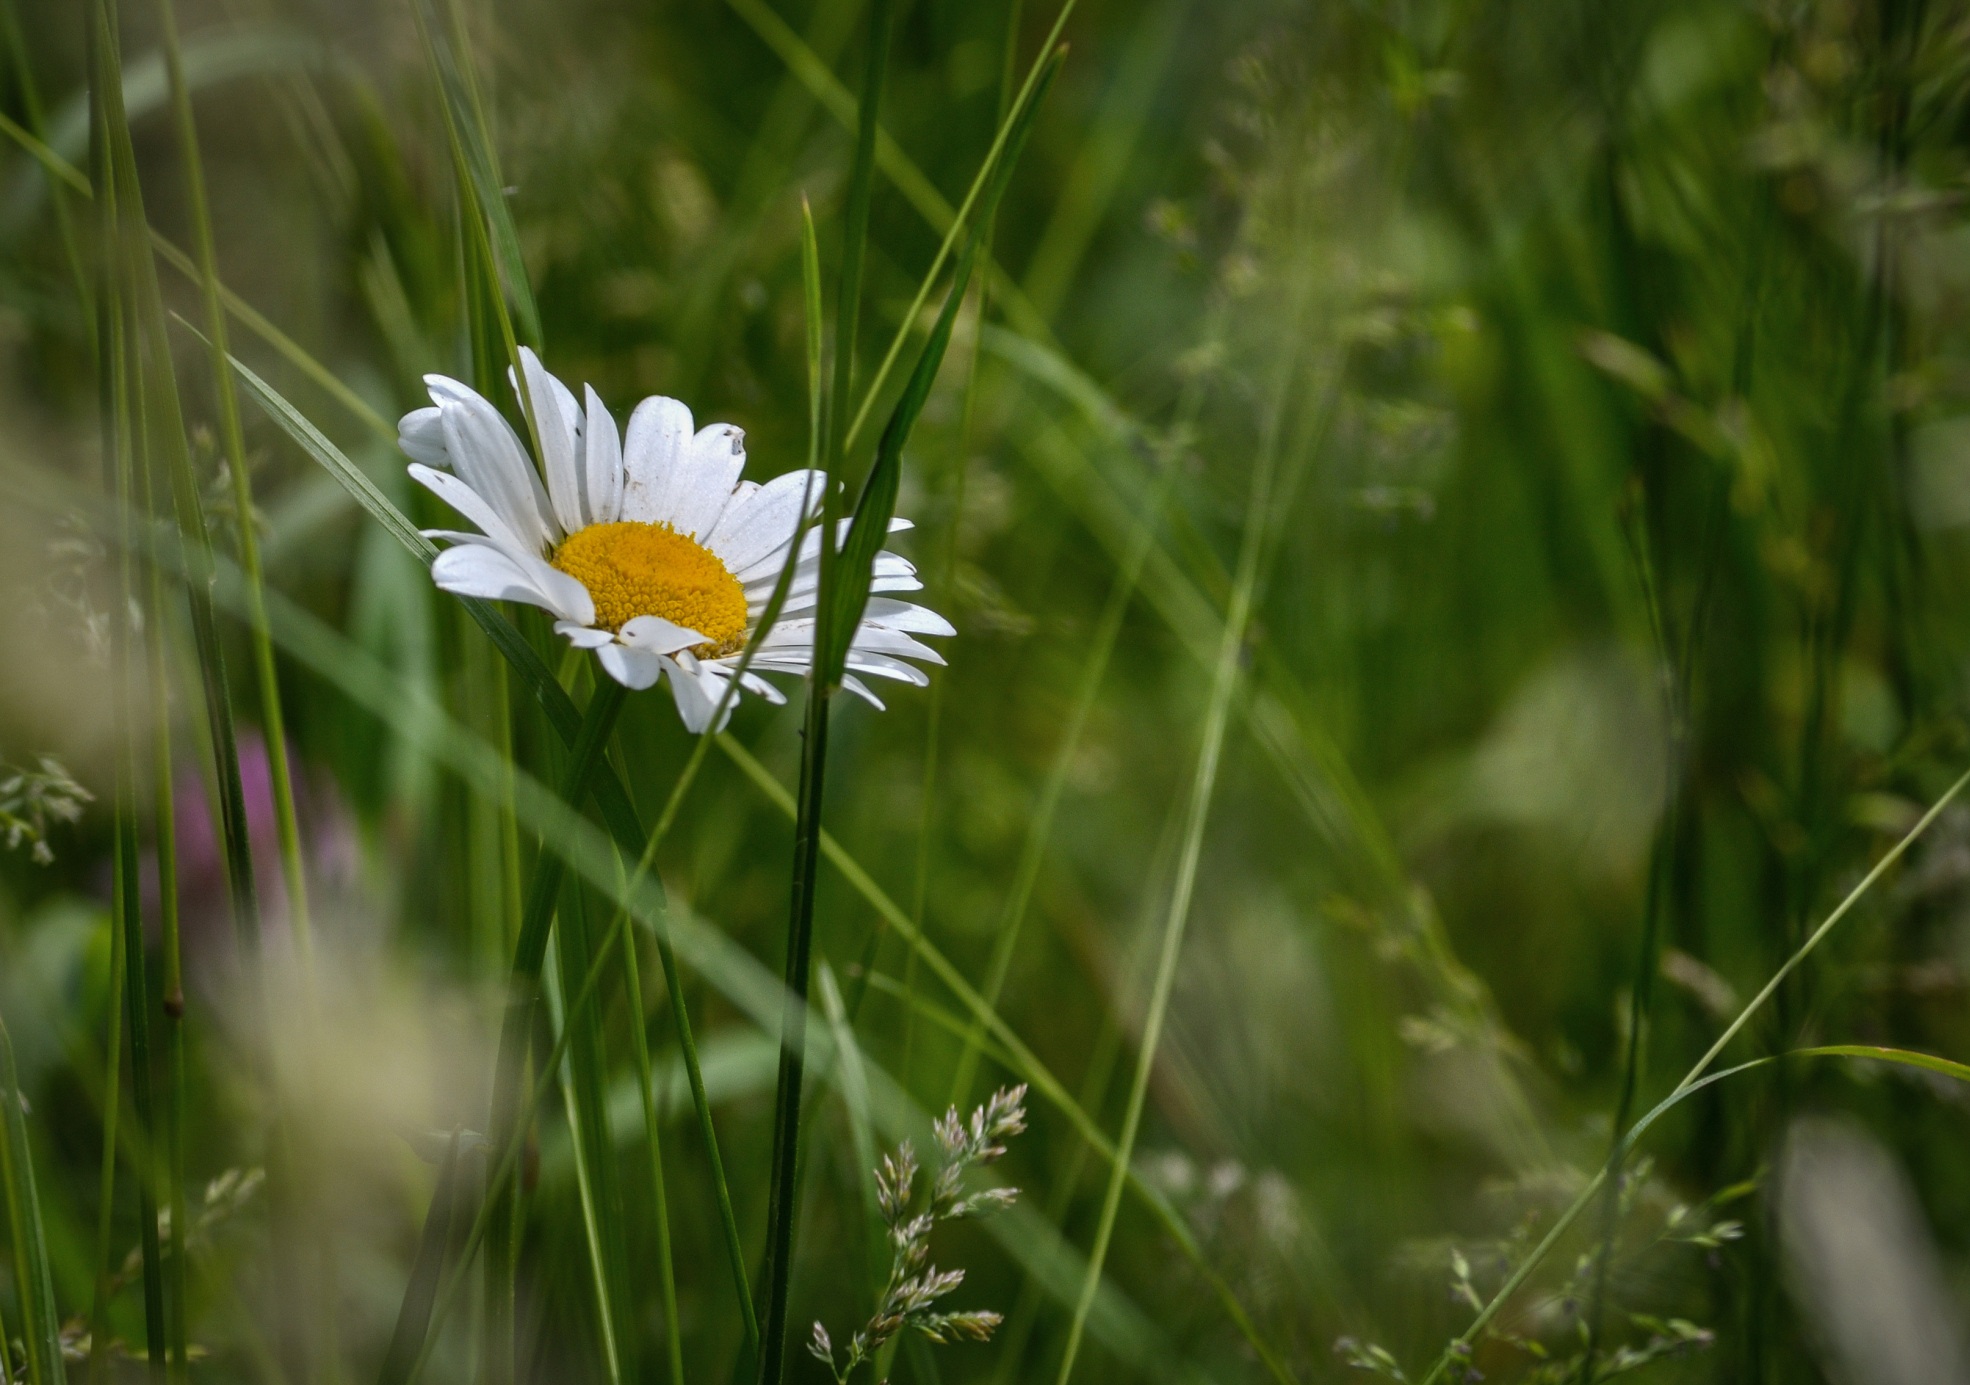
nature, grass, plant, white, field, lawn, meadow, dandelion, prairie, sunlight, flower, petal, summer, floral, daisy, green, natural, botany, garden, flora, wildflower, close up, grassland, habitat, marguerite, macro photography, flowering plant, daisy family, oxeye daisy, natural environment, grass family, plant stem, land plant, chamaemelum nobile